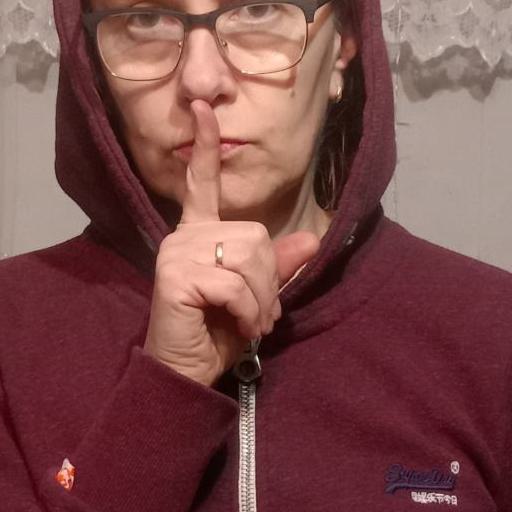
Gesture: mute